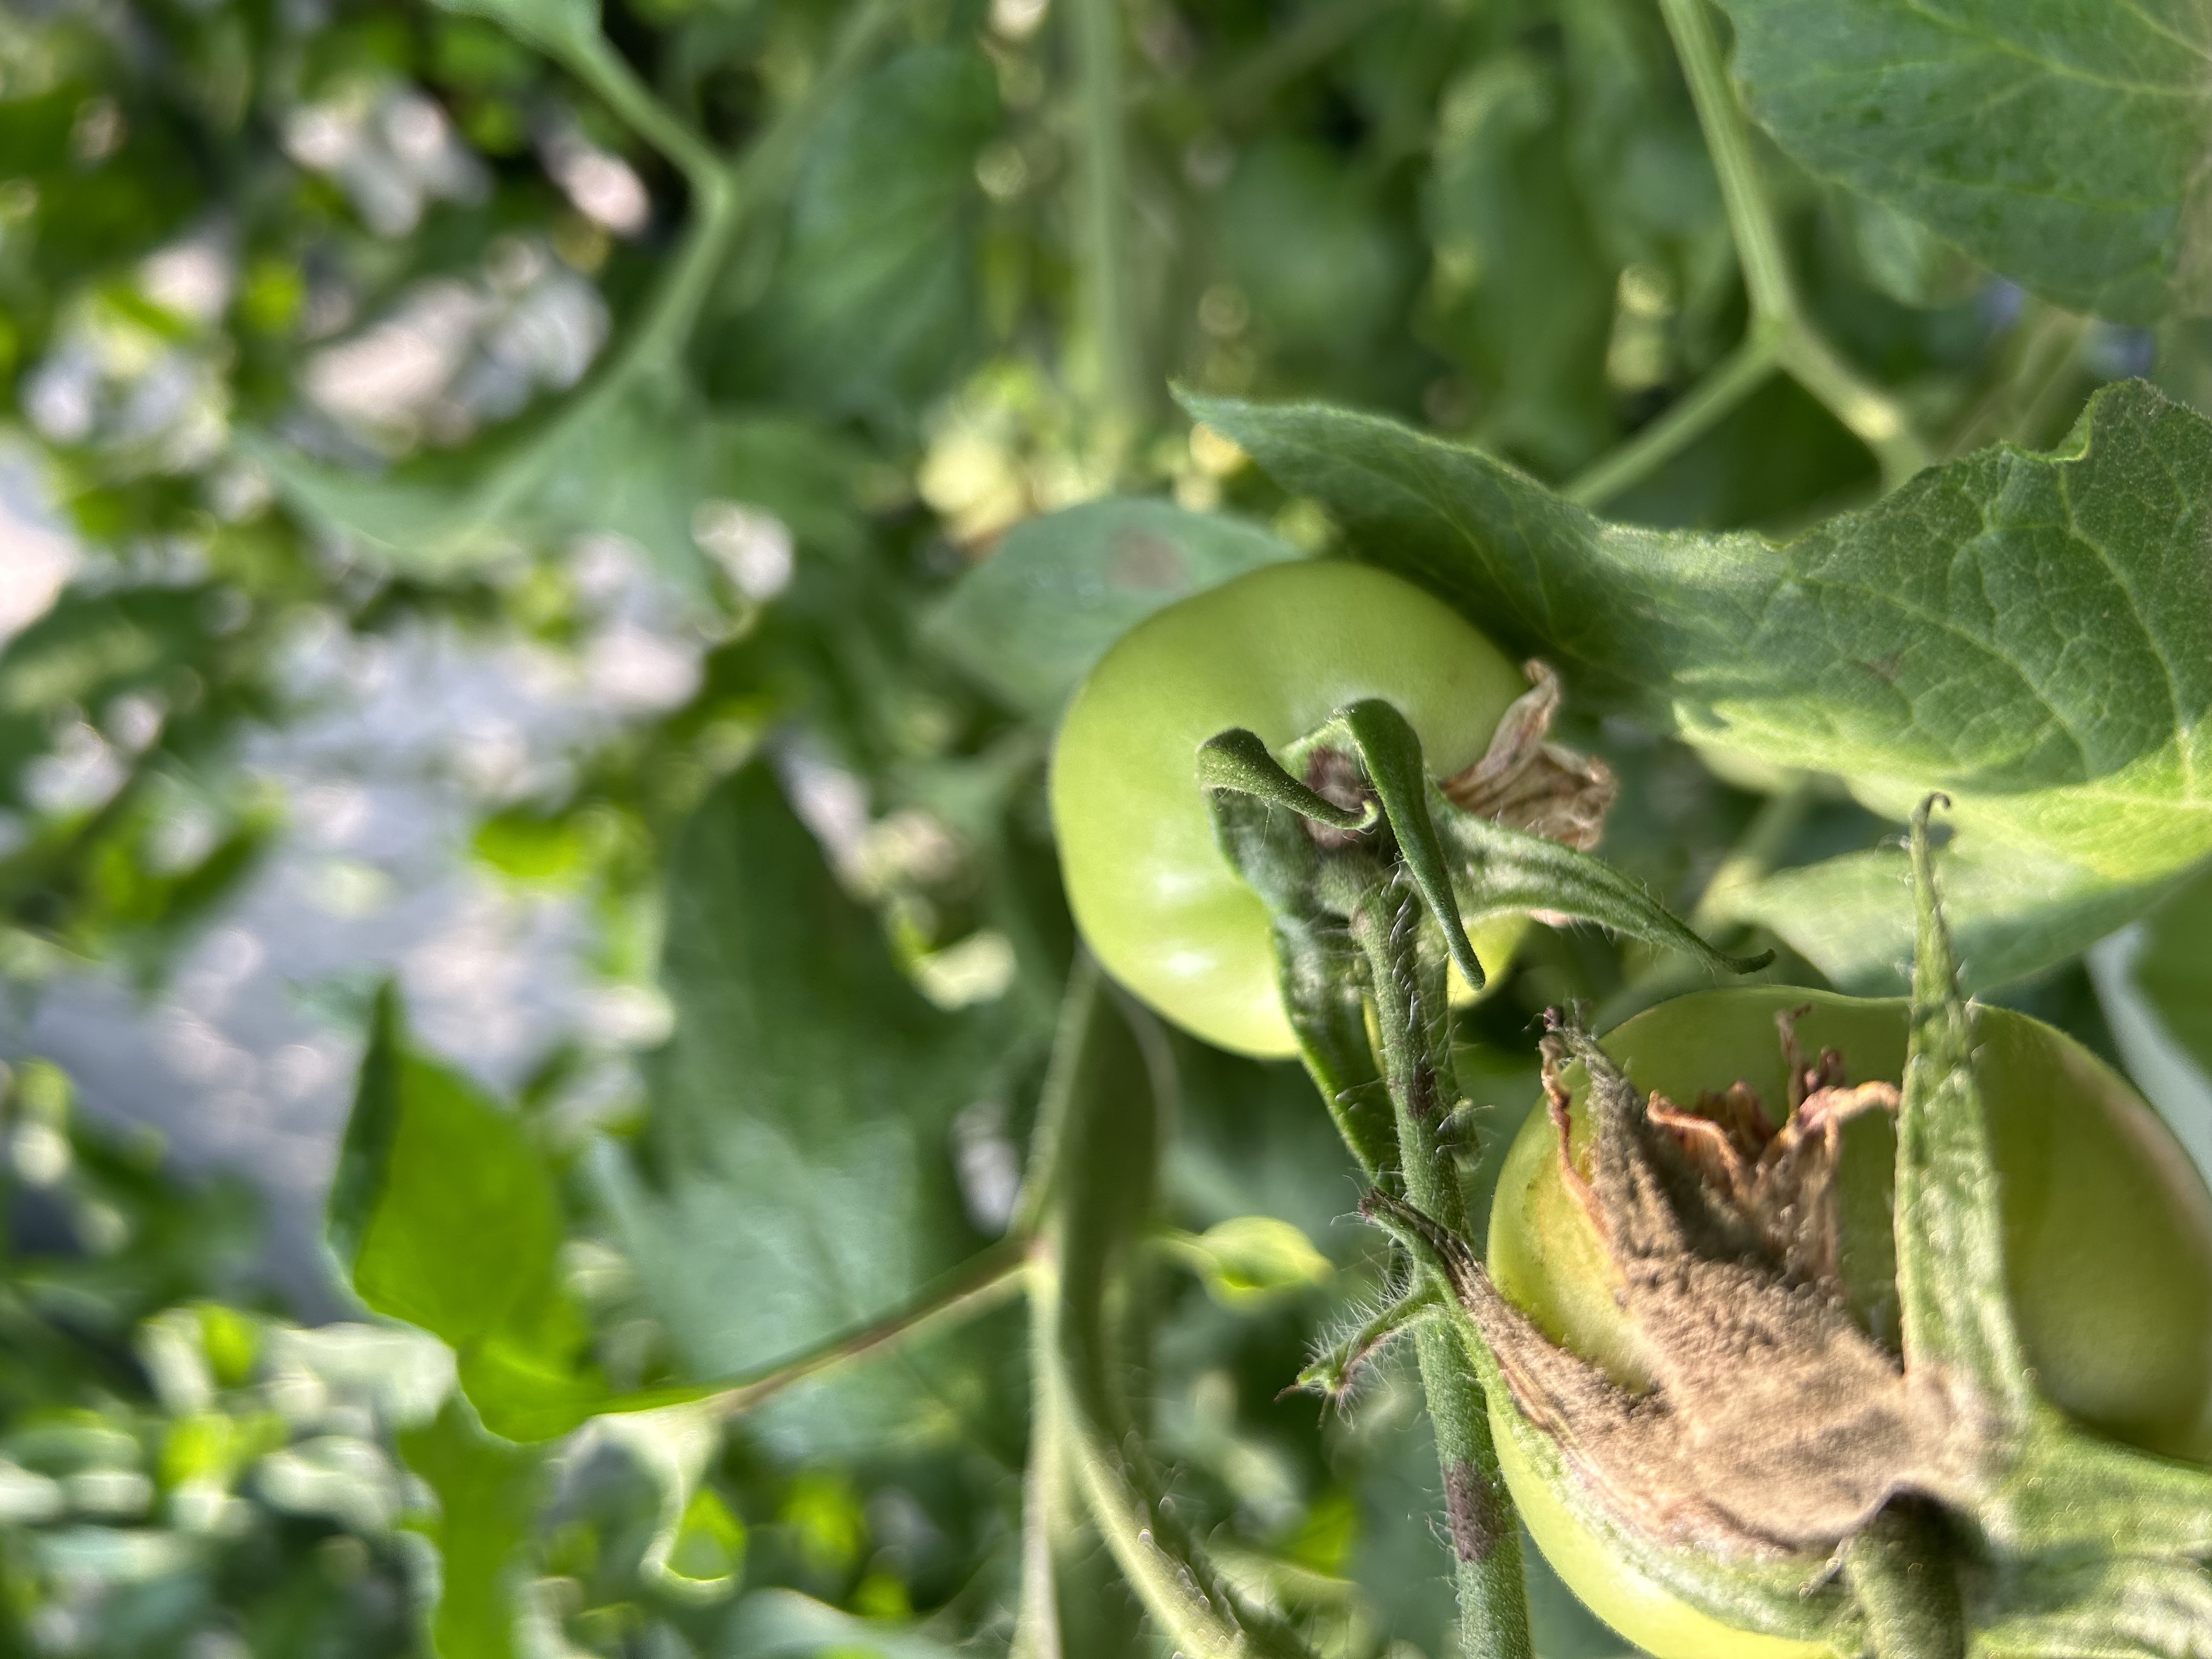
Disease: GrayMold